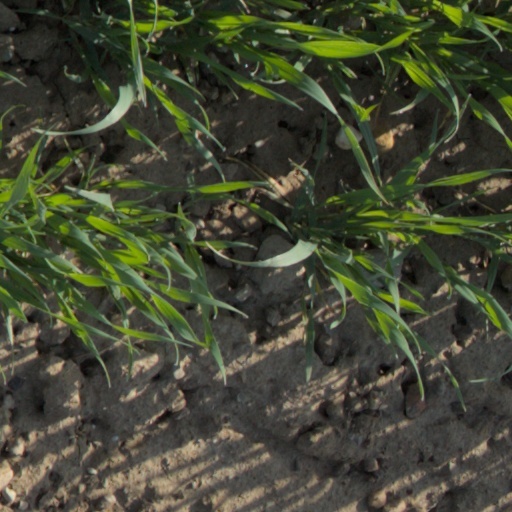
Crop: wheat